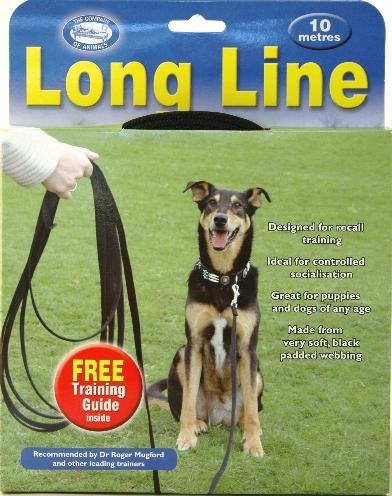
The Company Of Animals Coa Clix Looplijn Zwart
De Clix lijn is een essentieel hulpmiddel bij training. De hond zal zich vrij voelen maar zal toch onder uw controle zijn.
Brand: The Company of Animals
Category: Animals & Pet Supplies > Pet Supplies > Pet Leashes > Training Leashes